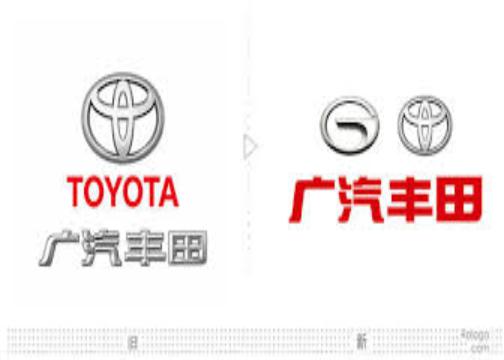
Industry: Transportation